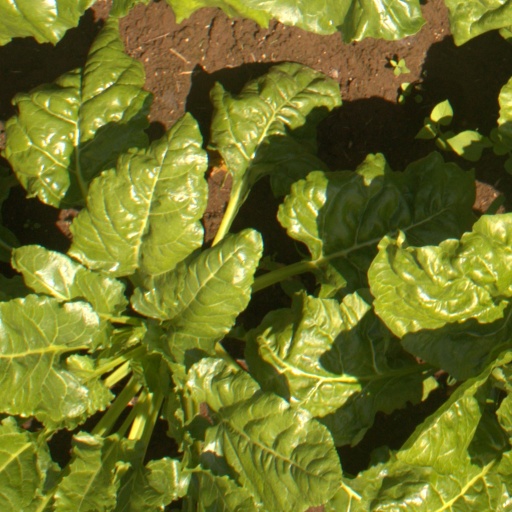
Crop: sugar beet